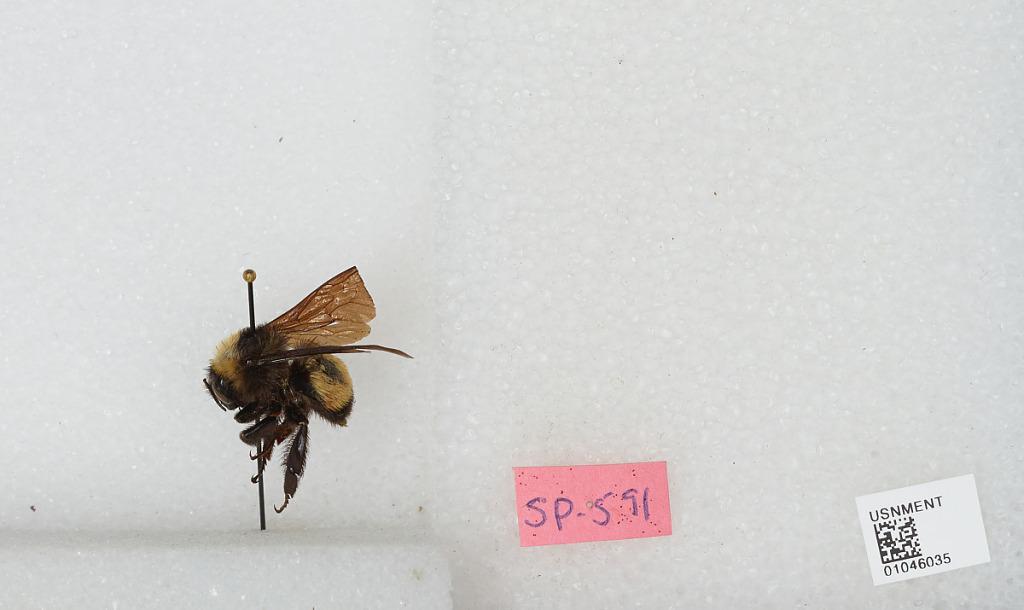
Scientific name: Bombus sp.